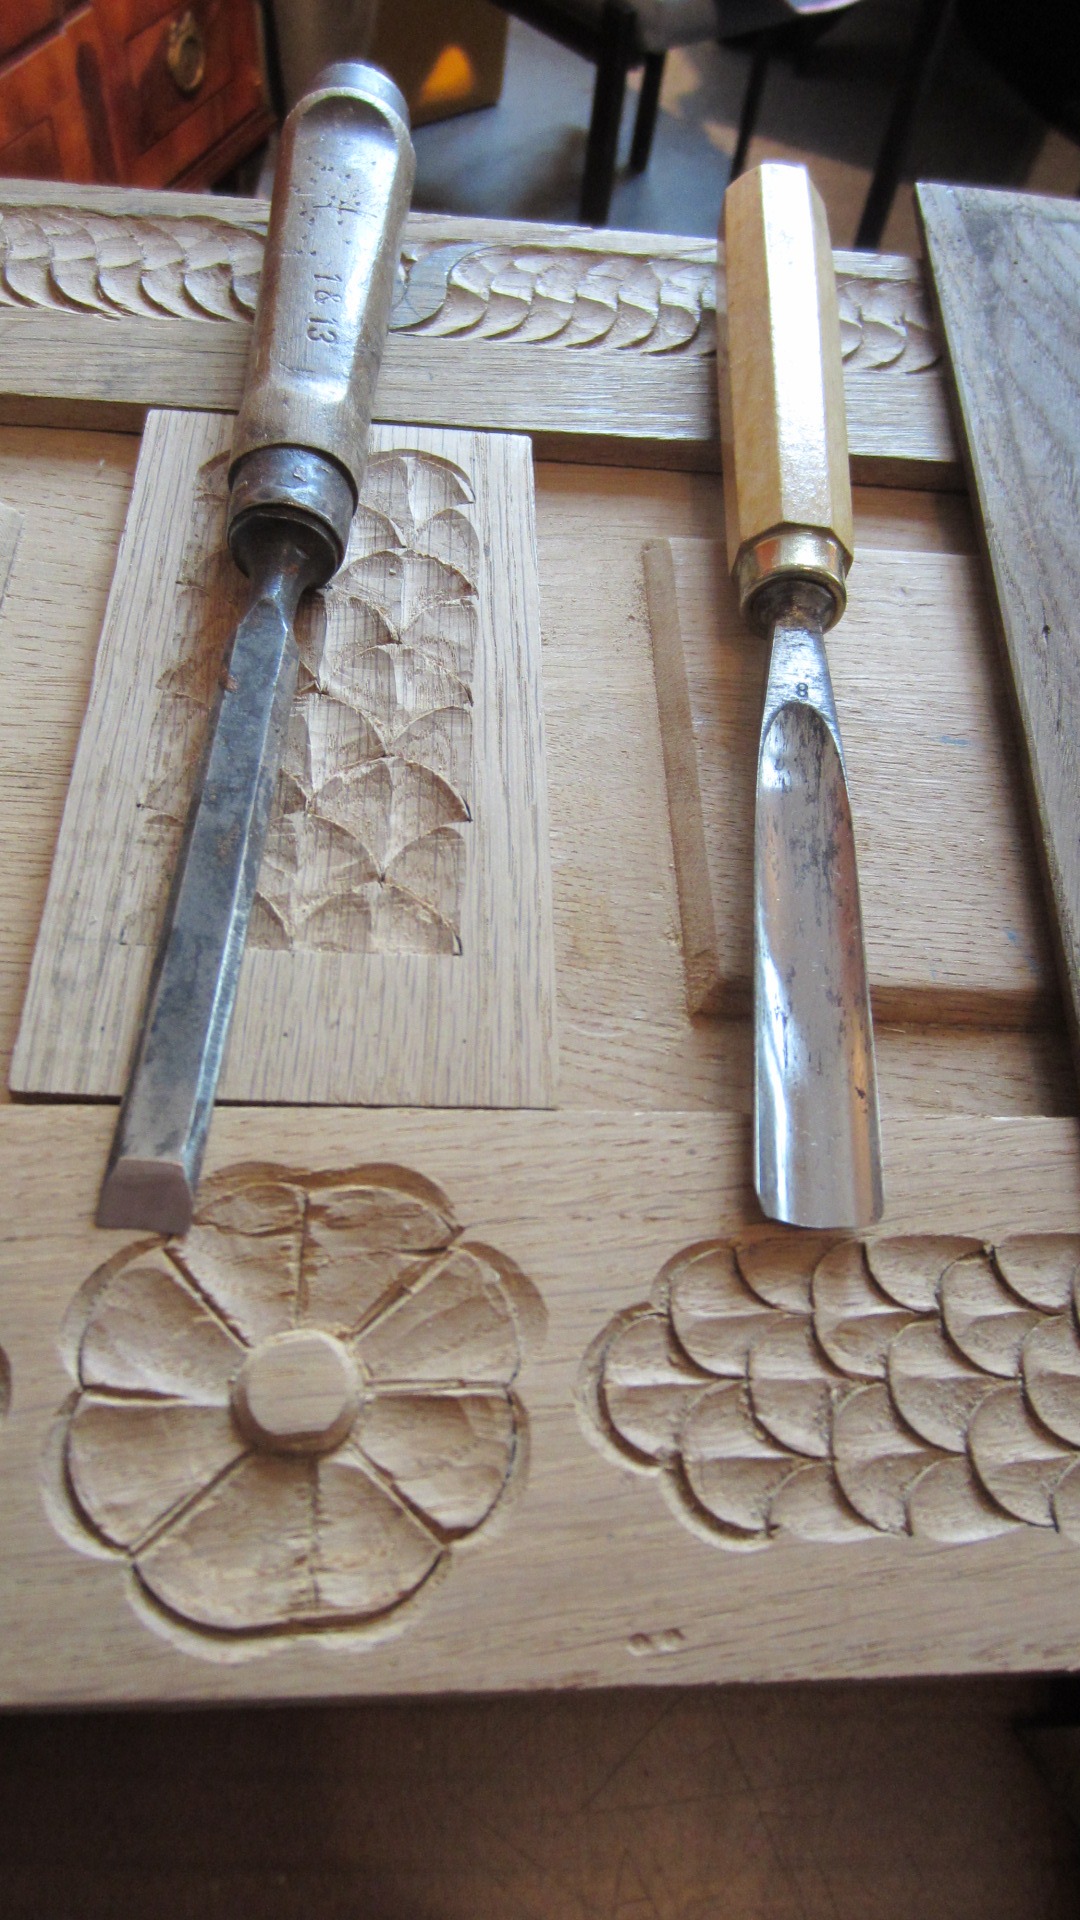
wood, tool, craft, file, carpenter, art, planer, carpentry, carving, arts crafts, arts and crafts, woodworks, wood craft, man made object